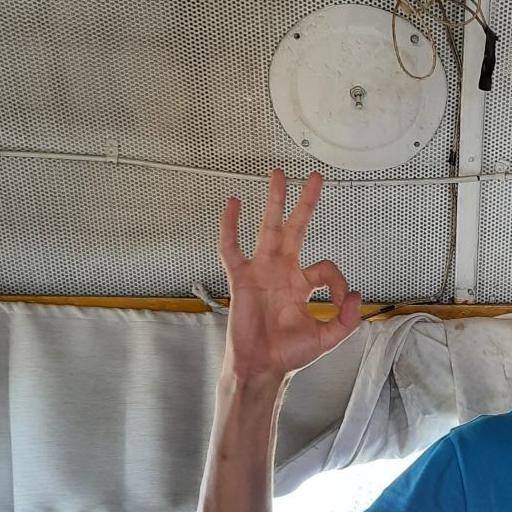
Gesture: ok